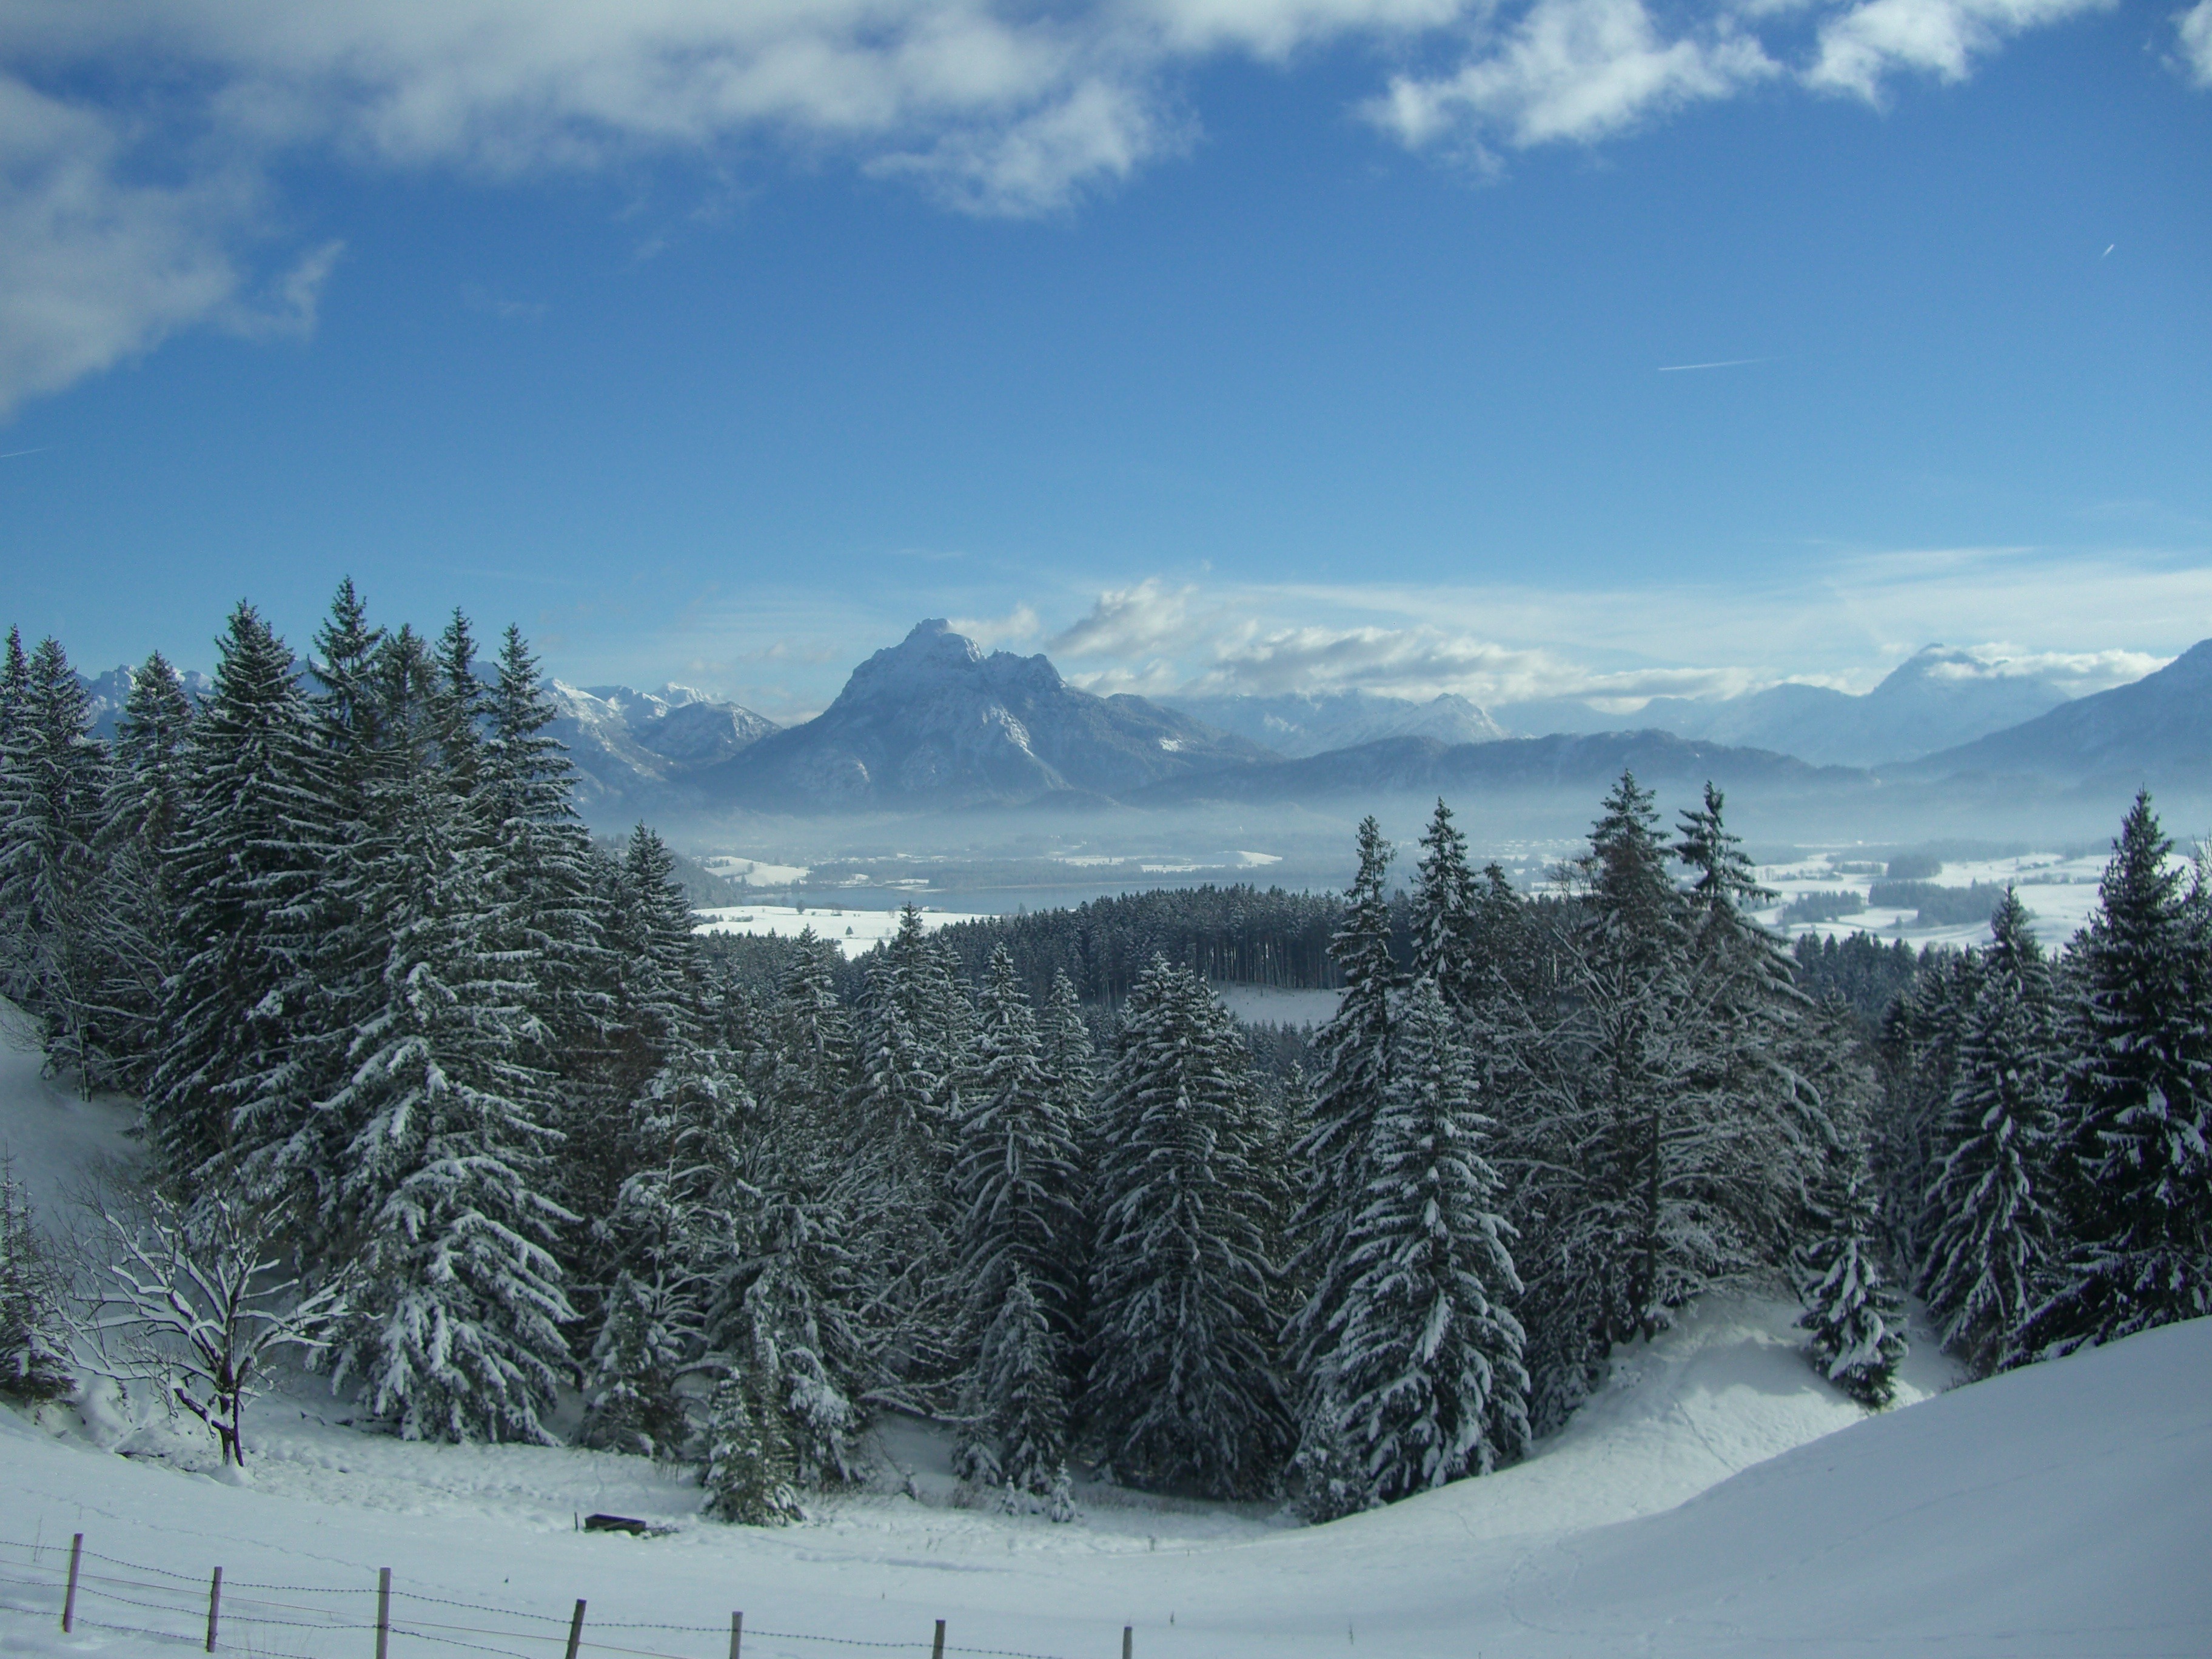
tree, mountain, snow, winter, mountain range, weather, alpine, season, ridge, alps, piste, alpine panorama, s uling, mountainous landforms, f ssener land, views from the senkele